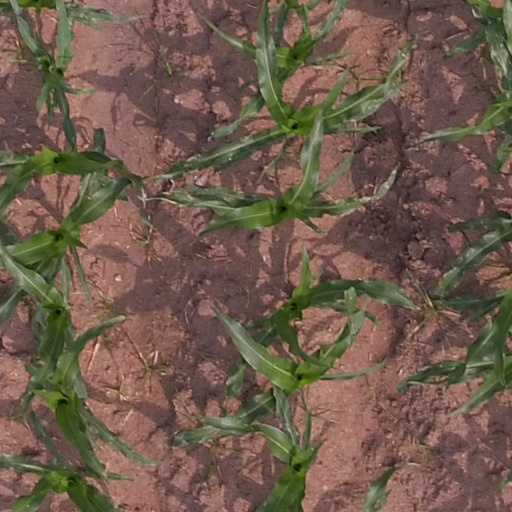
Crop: maize; corn